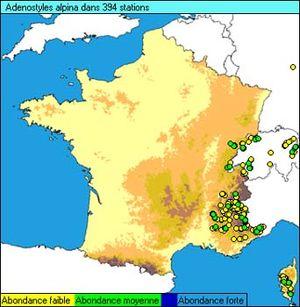
L'Adénostyle des Alpes également appelée Adénostyle glabre est une plante herbacée du genre Adenostyles et de la famille des Asteraceae.